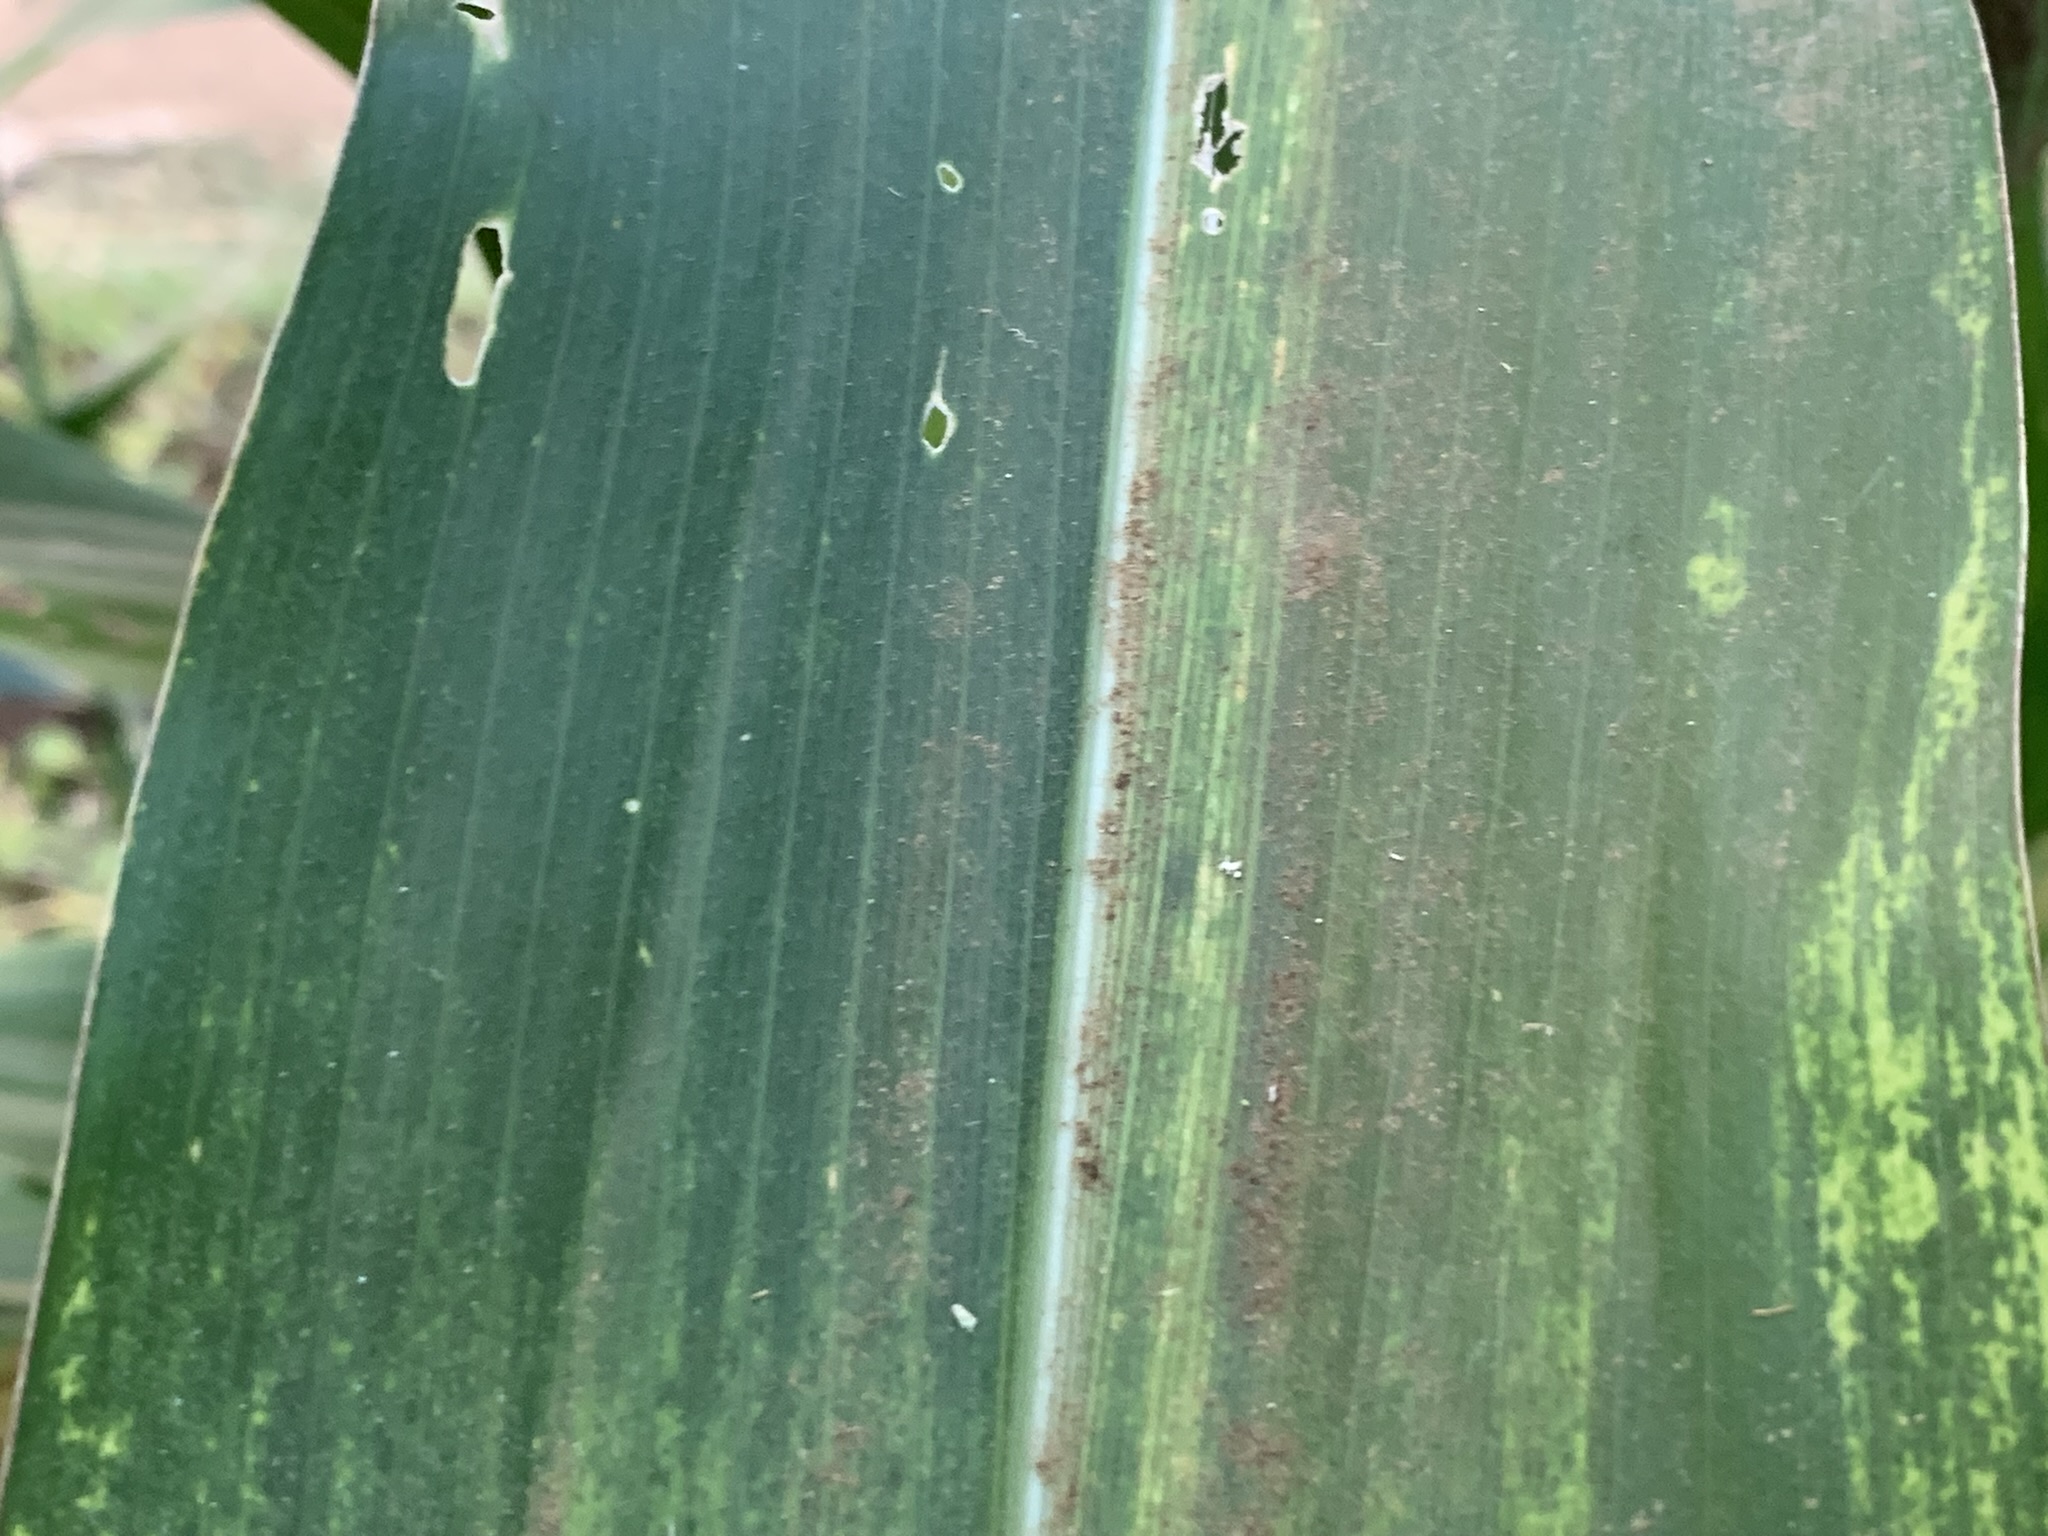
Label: MSV